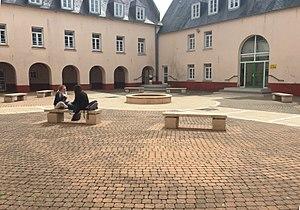
Cour du lycée
Le lycée Eugène Woillez est un établissement français d’enseignement secondaire situé à Montreuil. Le lycée est polyvalent et présente plusieurs enseignements : général, technologique et professionnel.